History of animal rights

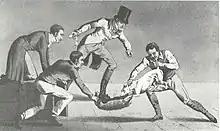
Badger baiting, one of the rural sports campaigners sought to ban from 1800 onwards.

The 19th century saw an explosion of interest in animal protection, particularly in England. Debbie Legge and Simon Brooman write that the educated classes became concerned about attitudes toward the old, the needy, children, and the insane, and that this concern was extended to nonhumans. Before the 19th century, there had been prosecutions for poor treatment of animals, but only because of the damage to the animal as property. In 1793, for example, John Cornish was found not guilty of maiming a horse after pulling the animal's tongue out; the judge ruled that Cornish could be found guilty only if there was evidence of malice toward the owner.